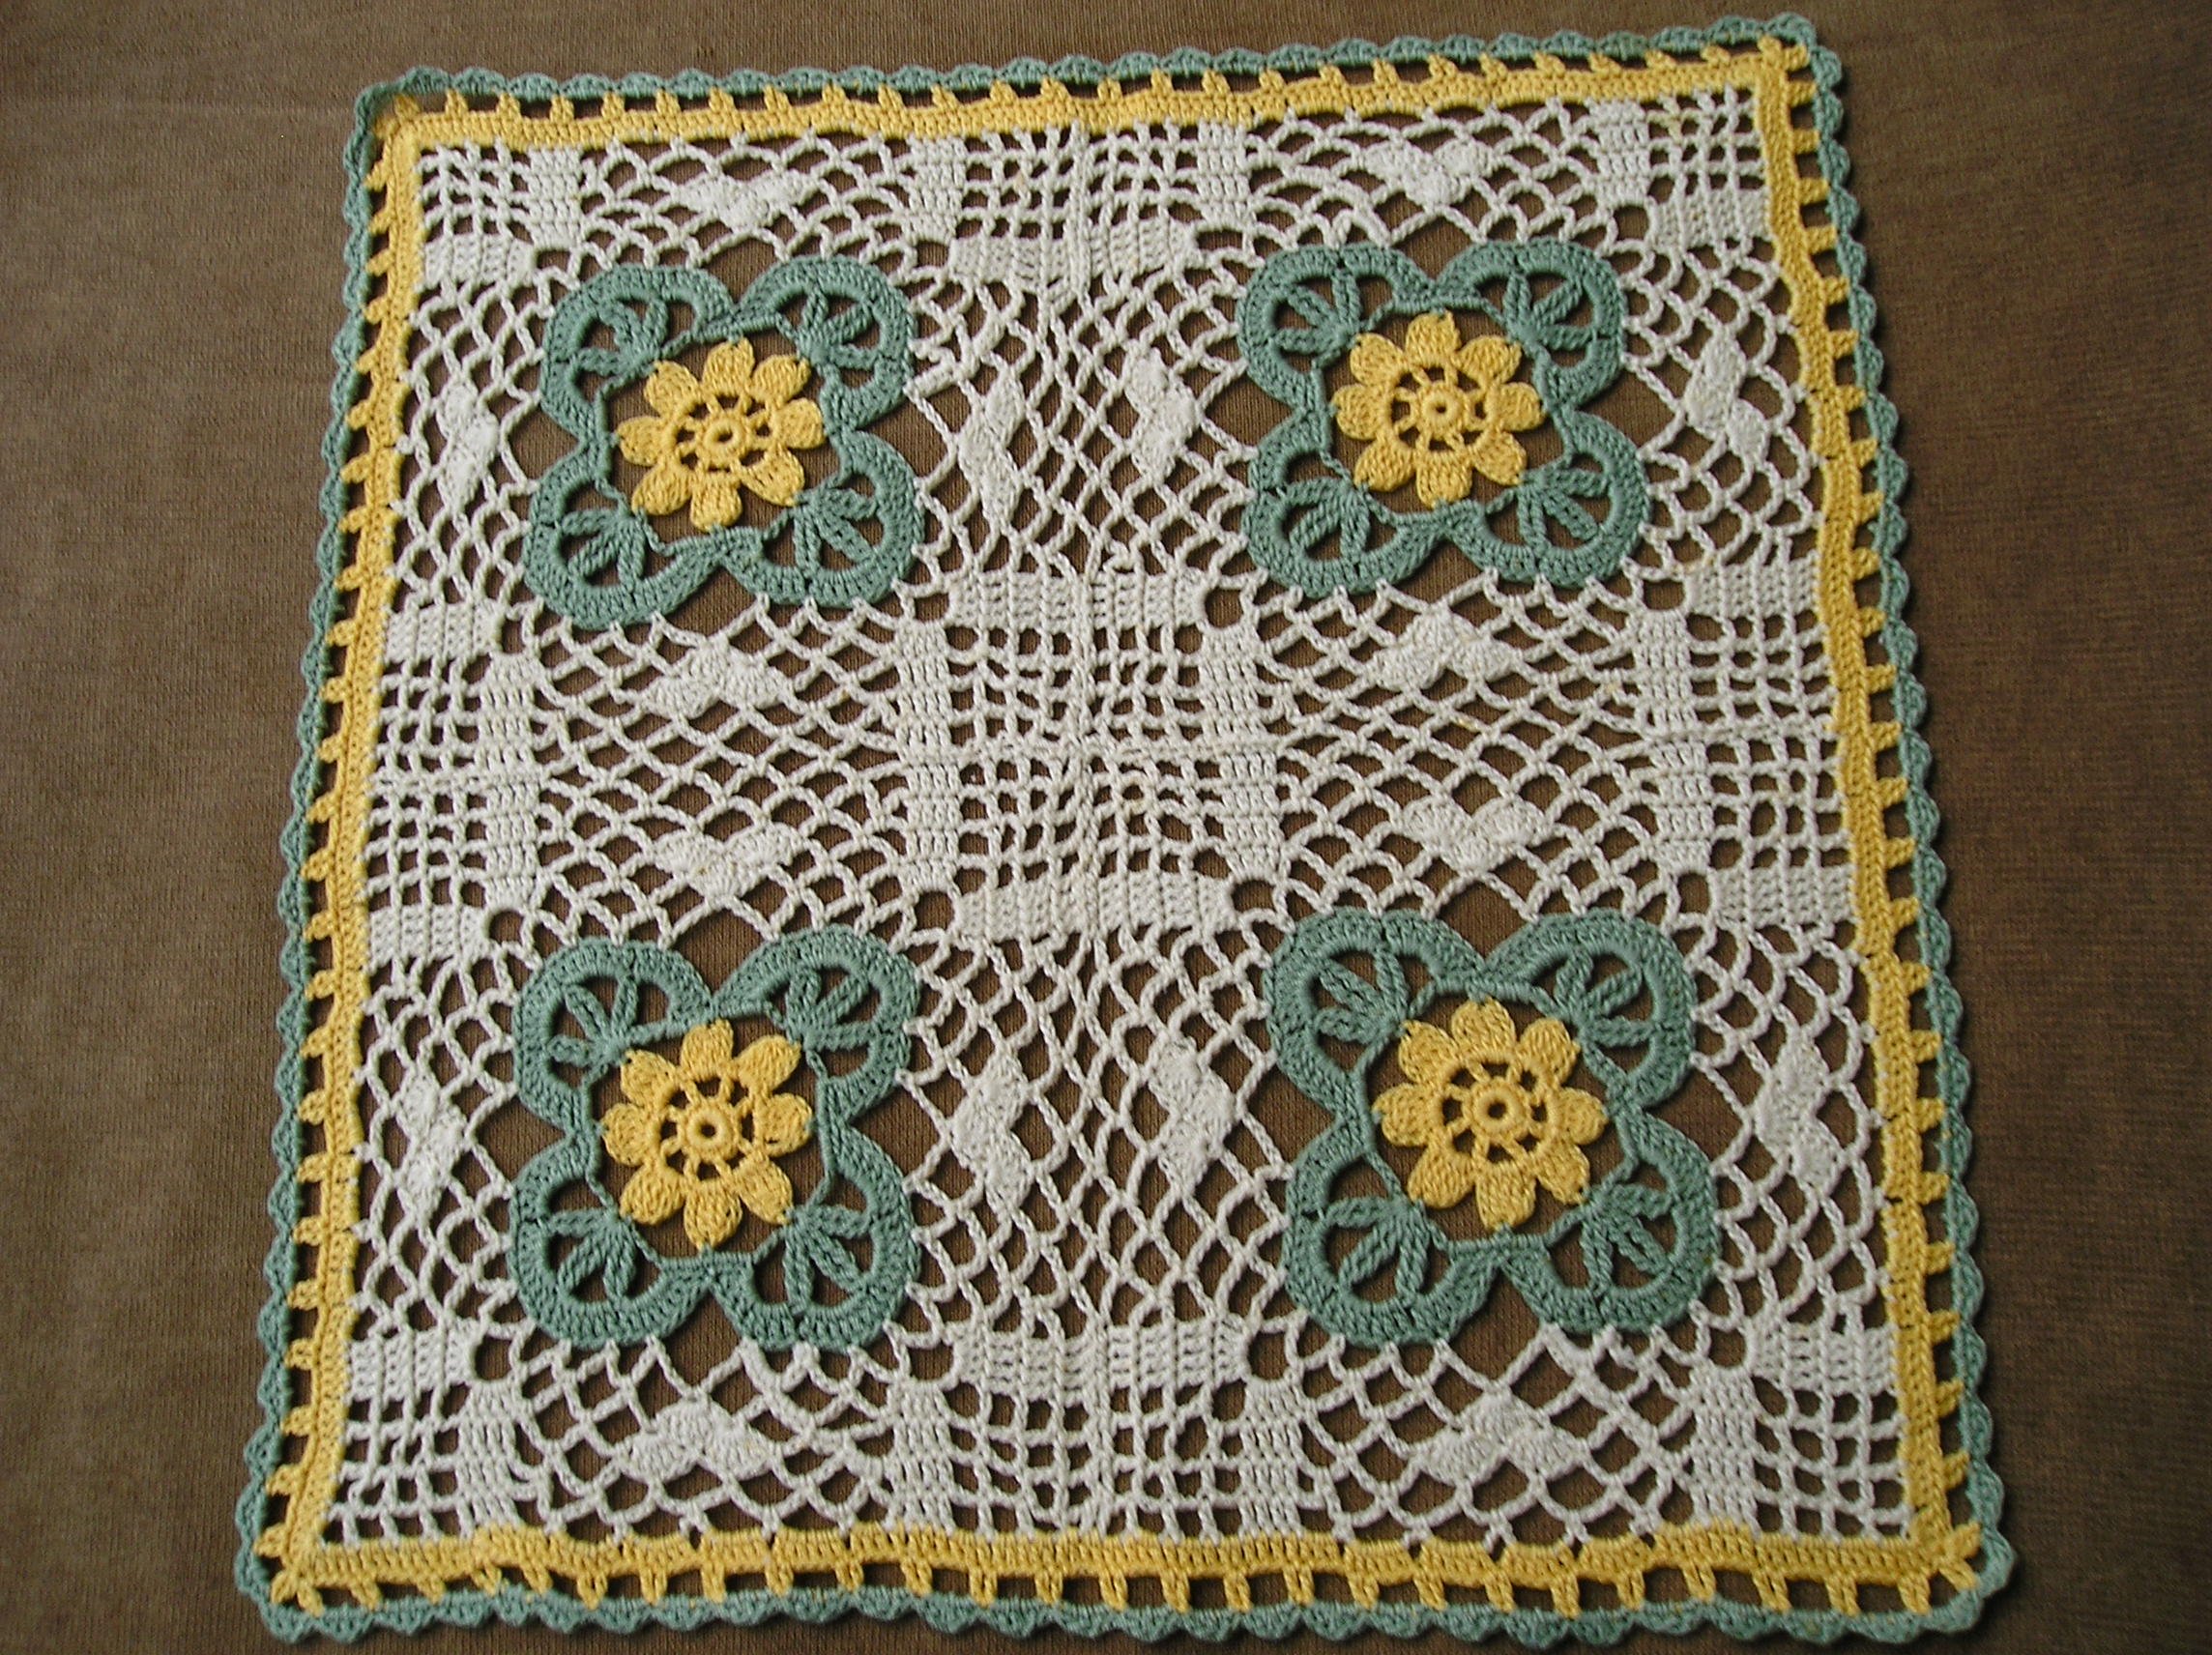
embroidered, doily, yellow, crochet, textile, needlework, material, tablecloth, lace, placemat, flooring, craft